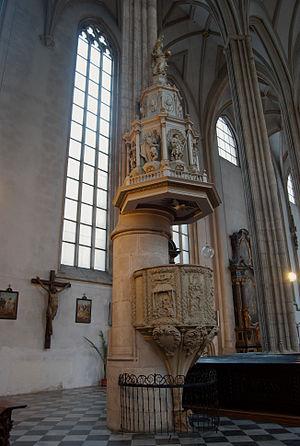
L'église Saint-Jacques est un édifice religieux catholique située à Brno, en République tchèque, sur la place Jakubské dans le quartier de Brno-Centre. Cette église gothique du XIIIᵉ siècle fut déclarée monument culturel national, en 1995. [1]